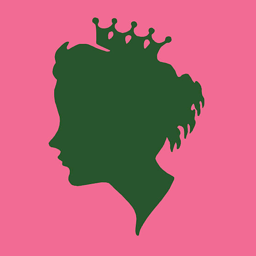
silhouette of woman wearing a vector art illustration